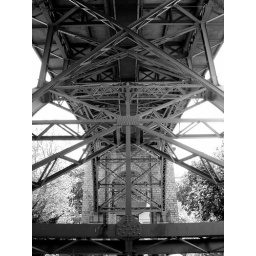
Under a bridge in bern. i like industrial black and white shots..